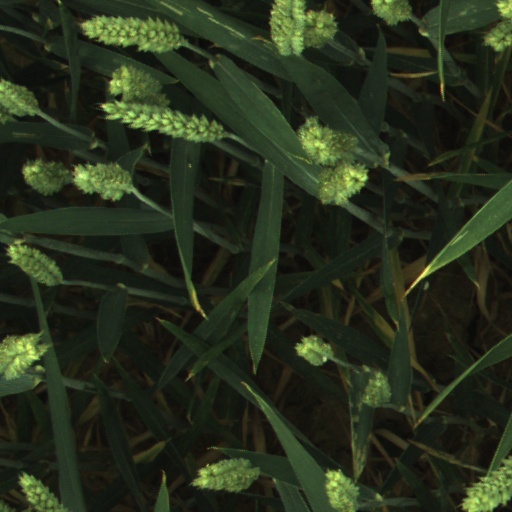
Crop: wheat